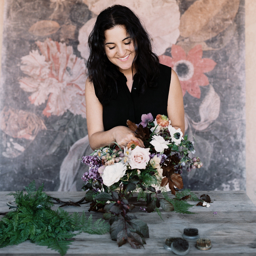
tips to brighten any space with plants